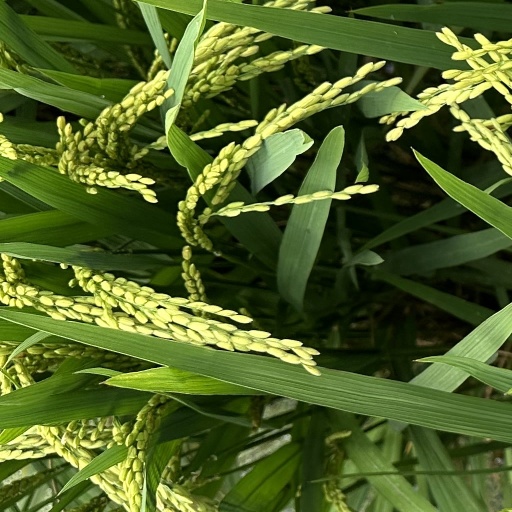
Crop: rice